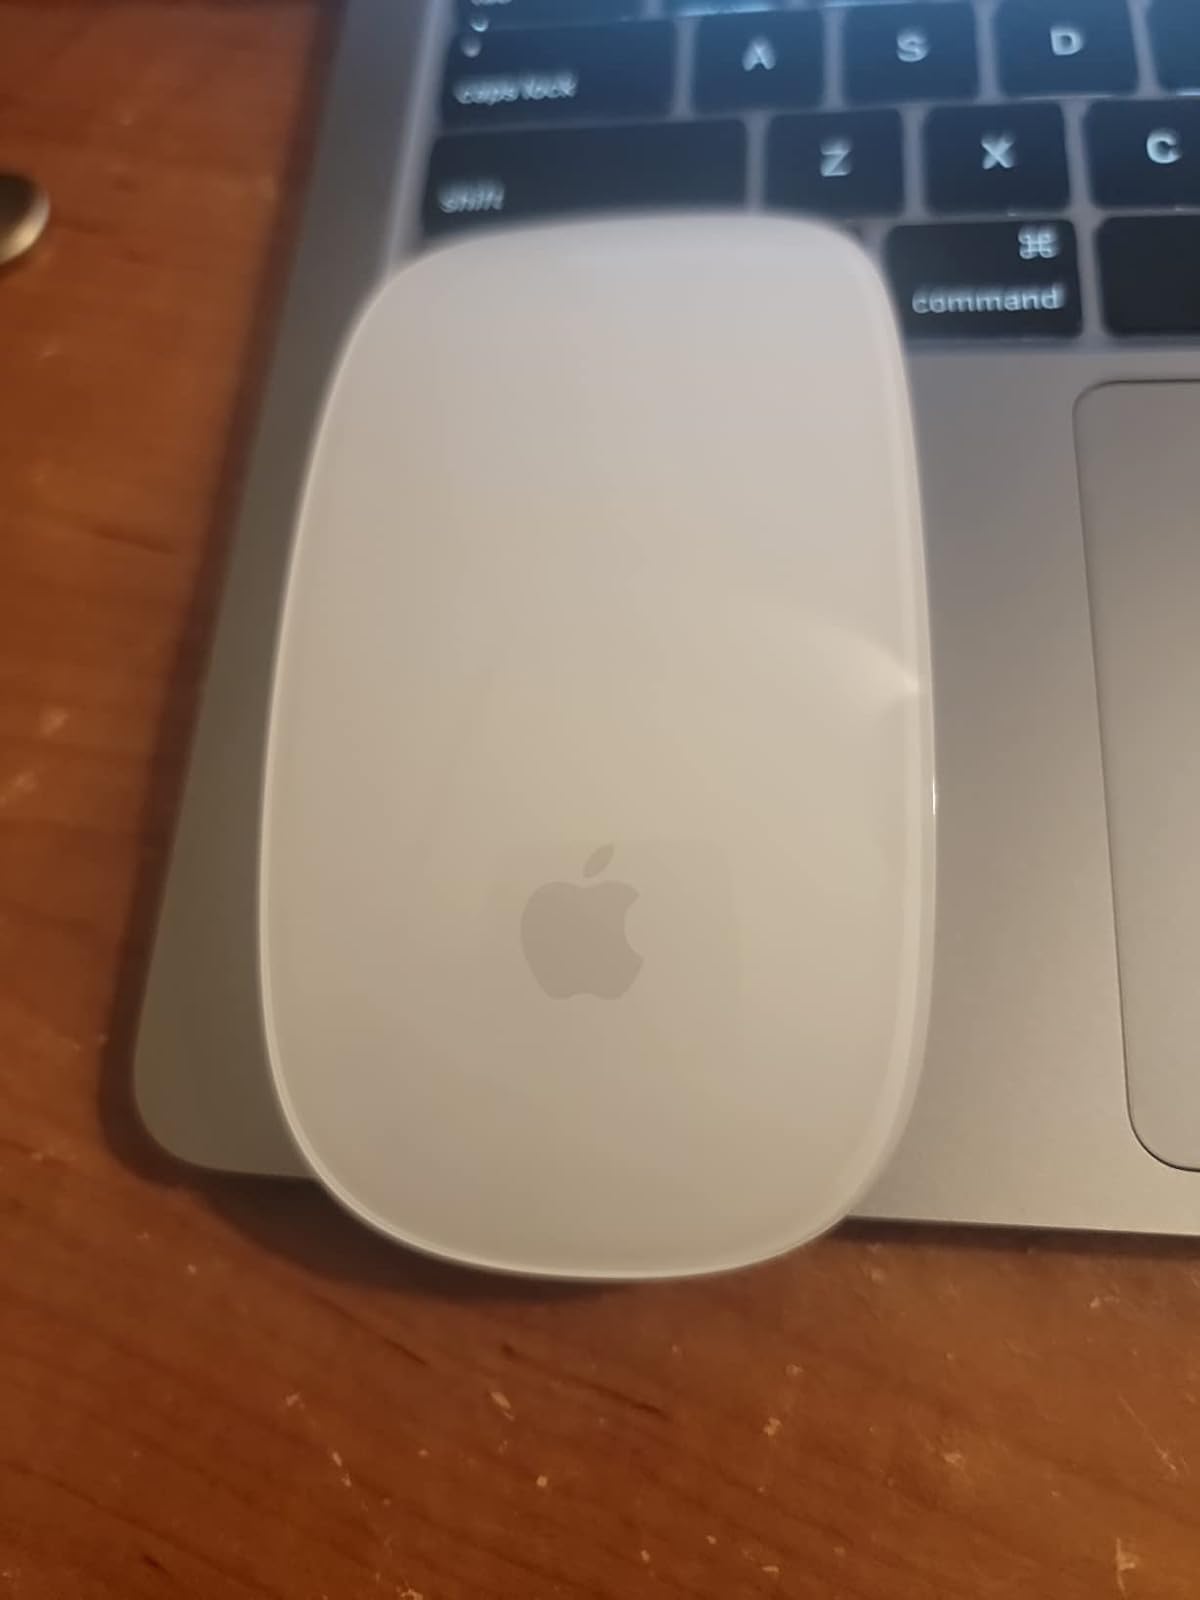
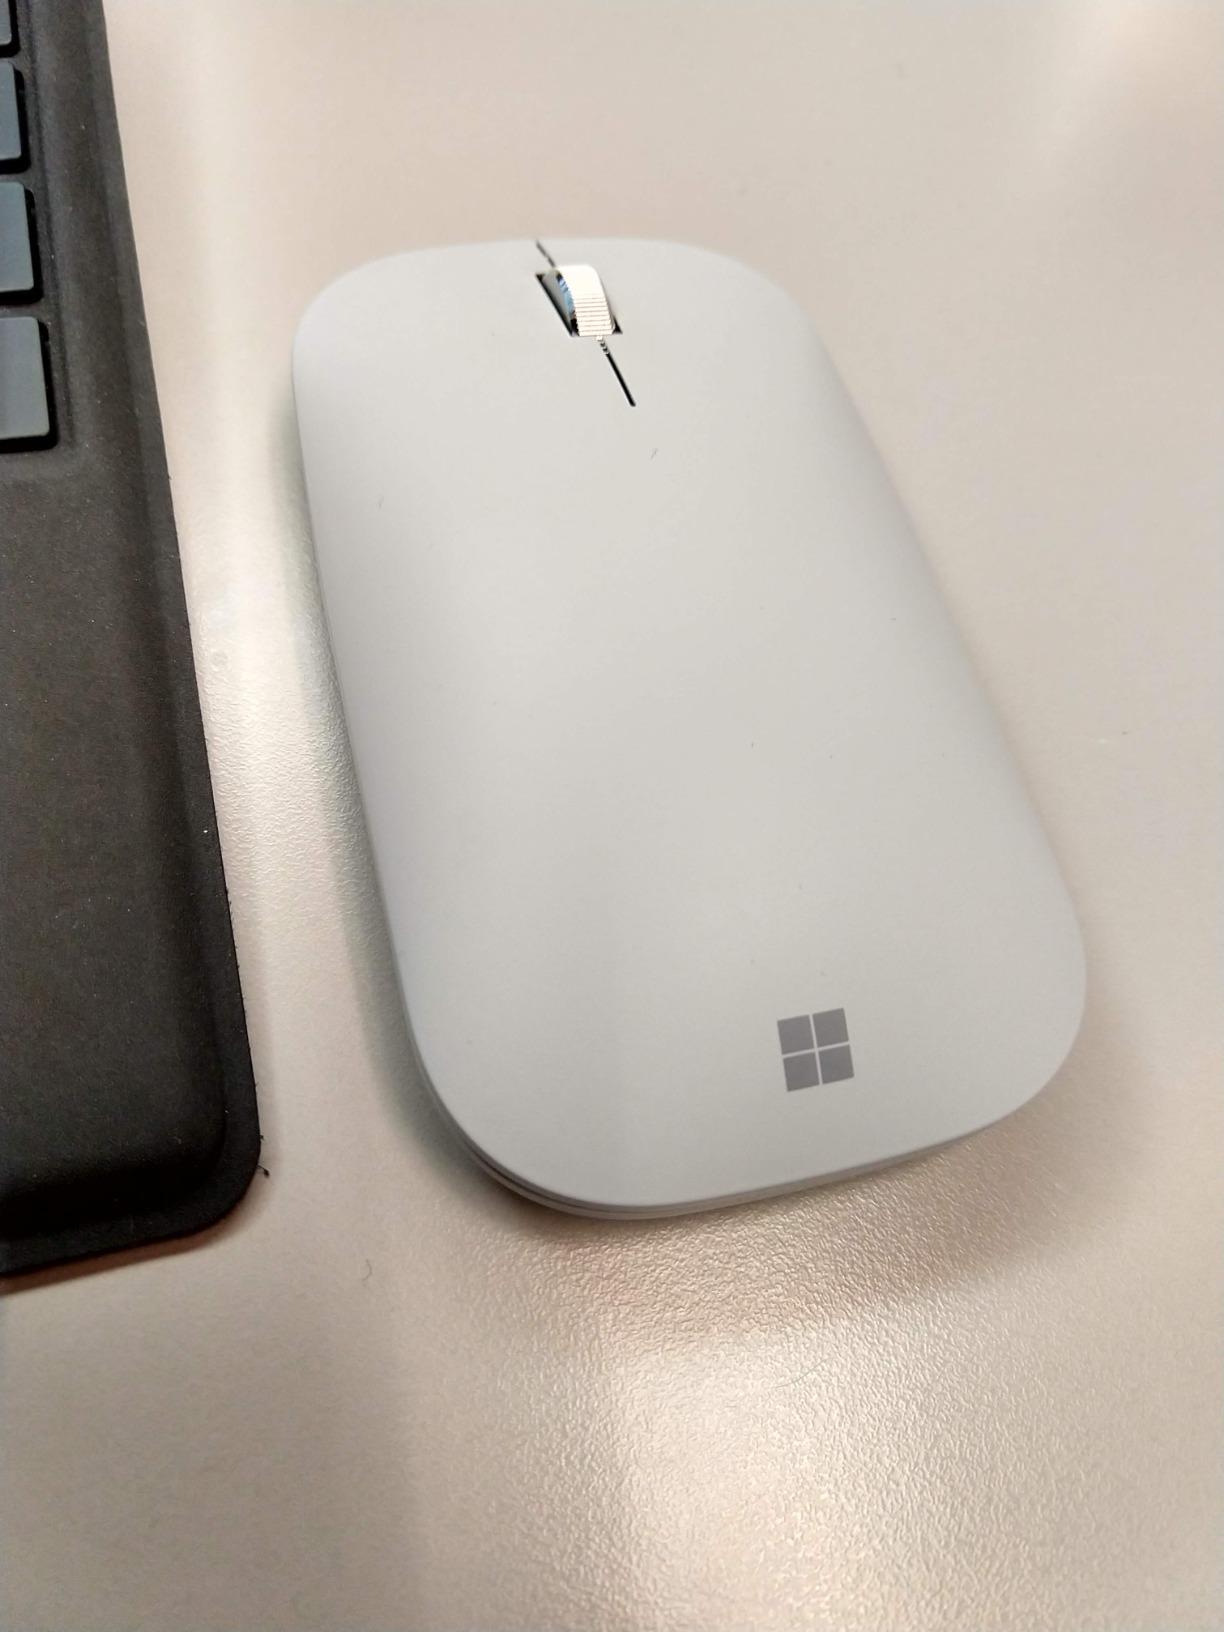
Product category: mouse
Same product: no